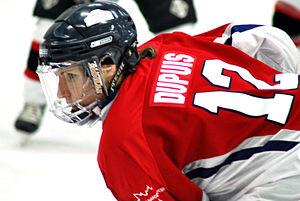
Lori Dupuis est une joueuse de hockey sur glace canadienne.